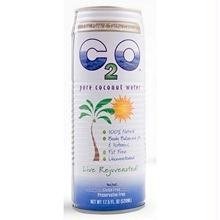
Item Name: 212 Main C2O C2o Pure Coconut Water -12x17.5 Oz
Value: 1.0
Unit: Count

Price: 52.58